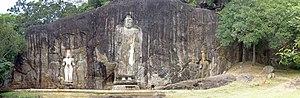
Buduruwagala - Vue générale panoramique
Le Buduruwagala est un ancien temple bouddhiste du Sri Lanka.
Les temples de Embekka Devalaya, de Buduruwagala et de Polonnaruwa renferment les plus beaux reliefs du Sri Lanka.